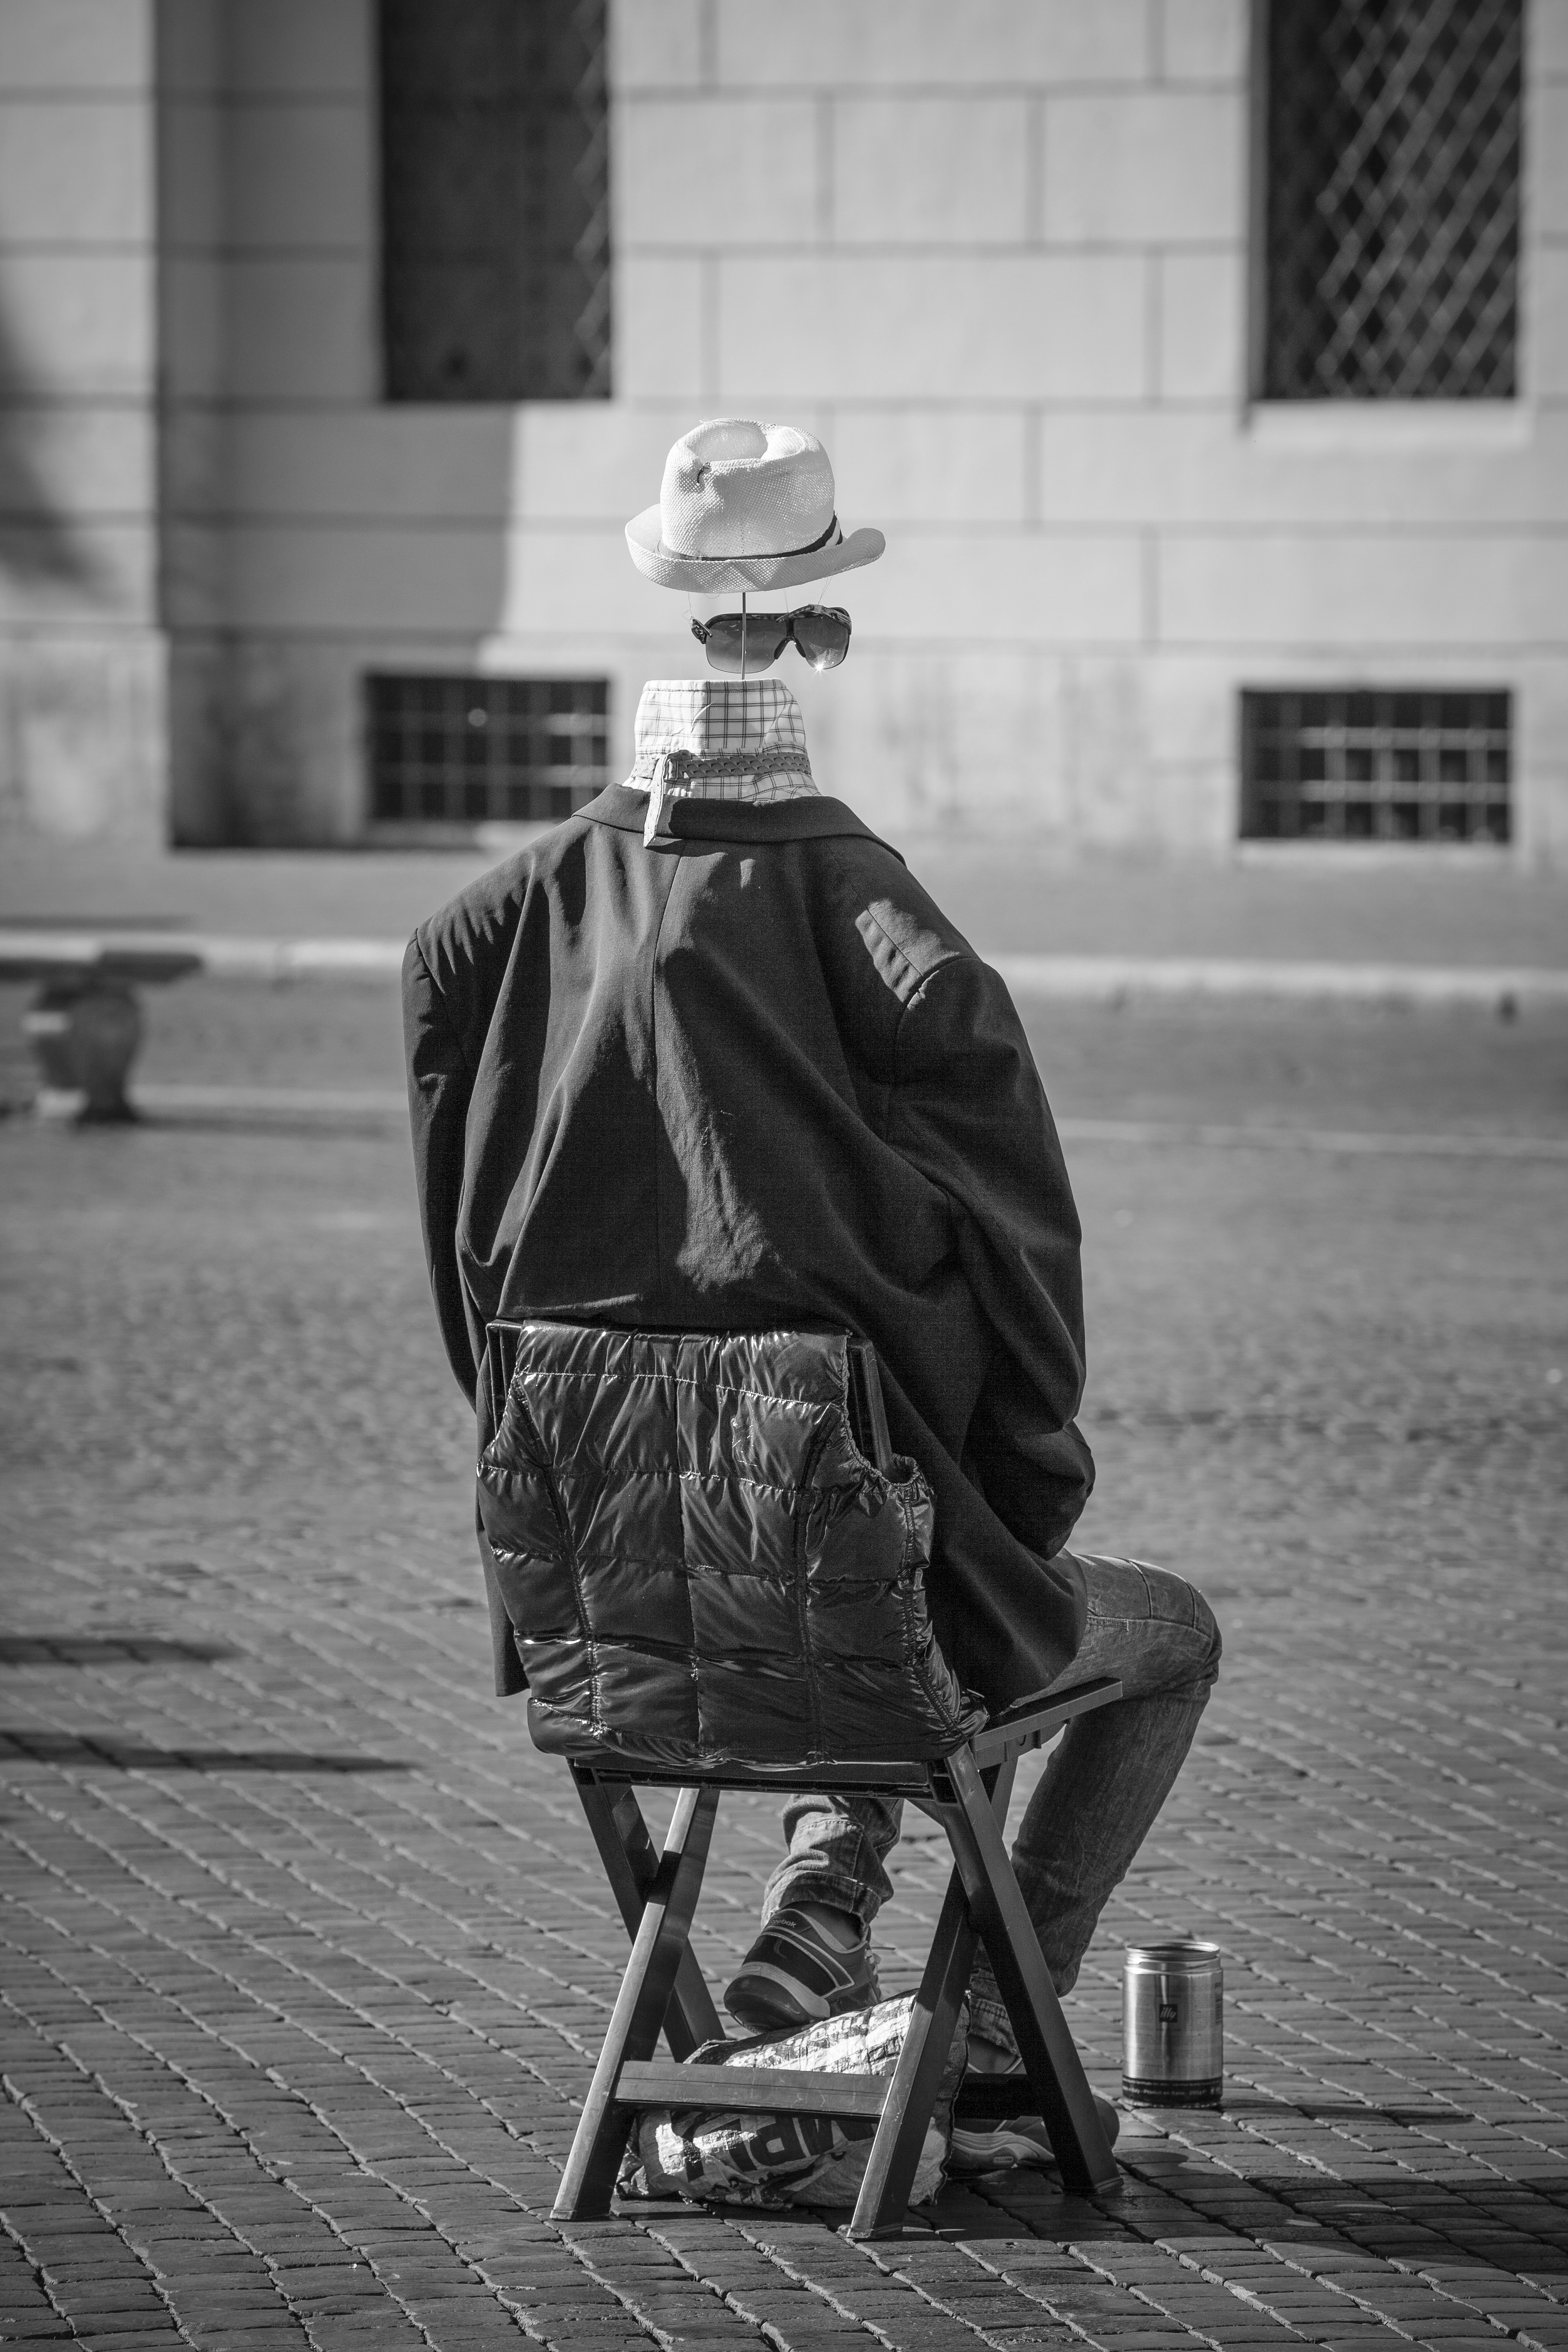
work, black and white, people, road, white, street, photography, spring, sitting, italy, clothing, black, monochrome, rome, infrastructure, photograph, beggar, mime, monochrome photography, piazza navona, film noir, human positions